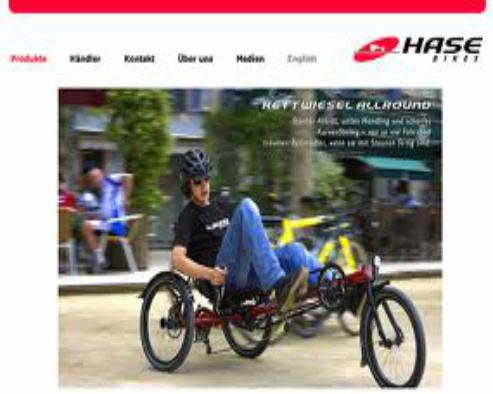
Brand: hase bikes
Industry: Transportation